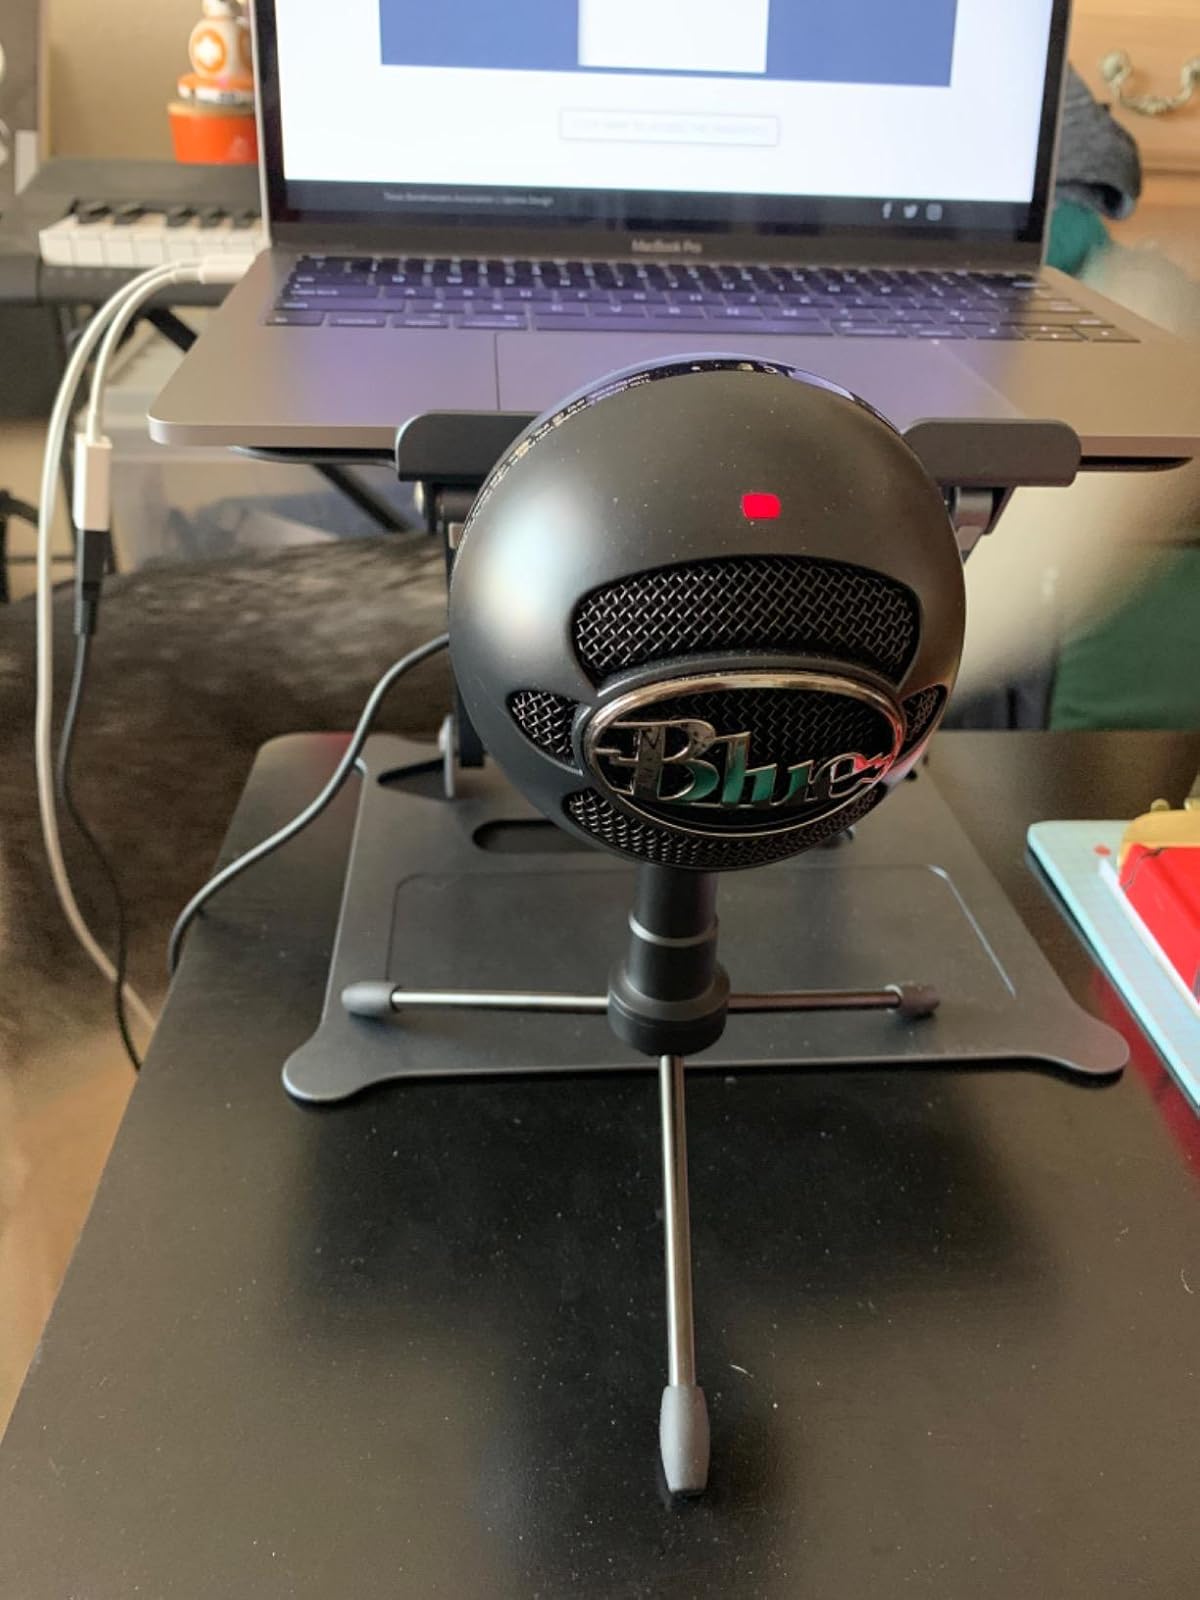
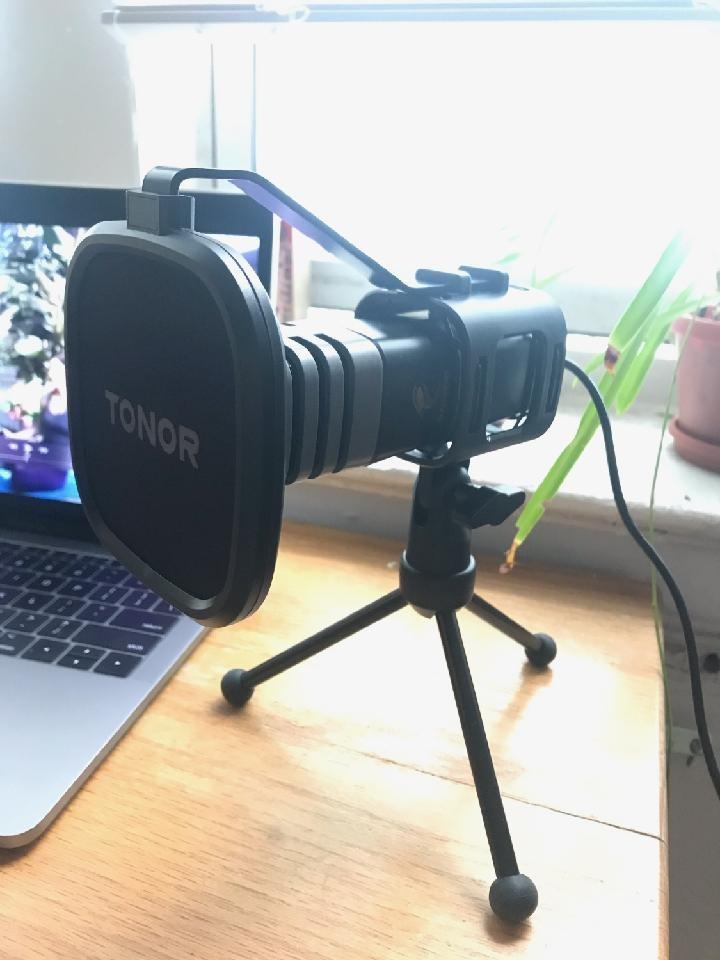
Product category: microphone
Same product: no